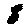
Label: 8